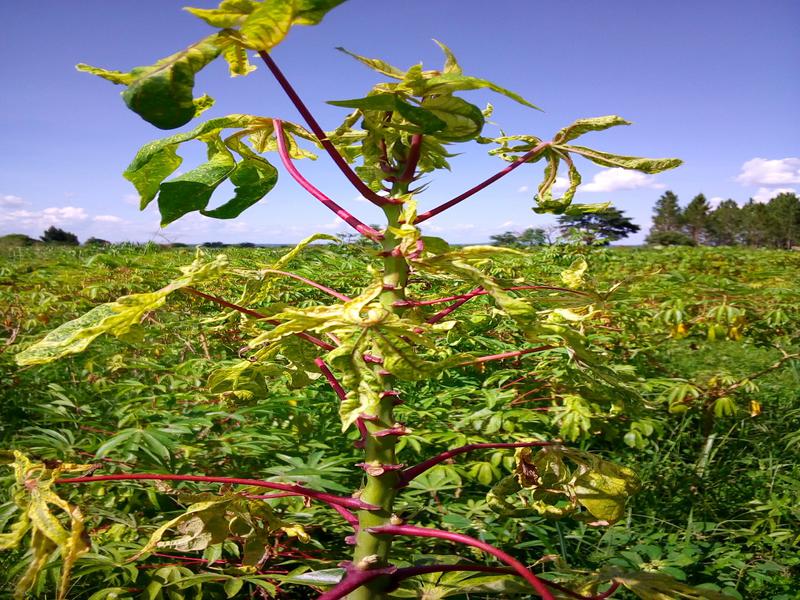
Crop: cassava
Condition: mosaic_disease